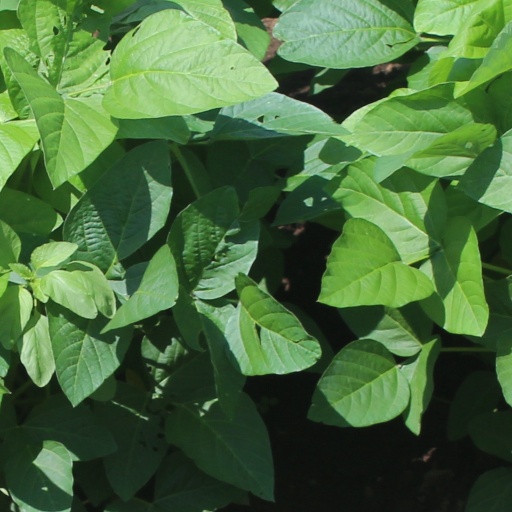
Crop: soybean